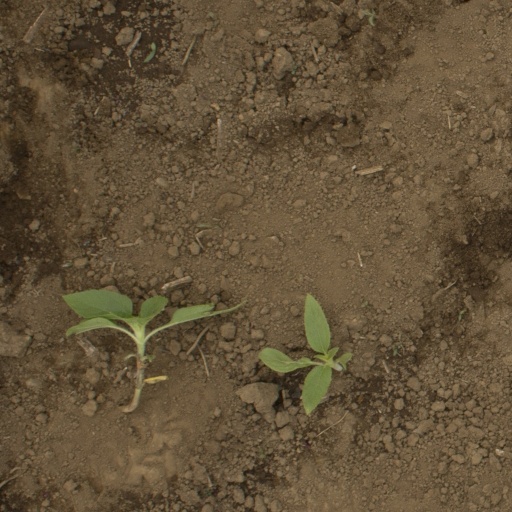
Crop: Jerusalem artichoke